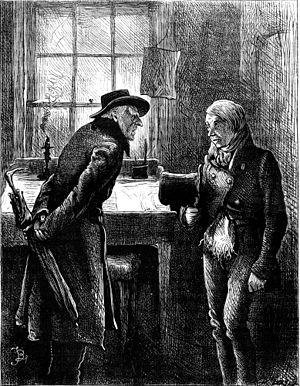
Un chant de Noël, également publié en français sous les titres Cantique de Noël, Chanson de Noël ou Conte de Noël, est le premier et le plus célèbre des contes écrits par Charles Dickens. Rédigé en même temps que Martin Chuzzlewit et paru en décembre 1843 chez Chapman & Hall avec des illustrations de John Leech, il est considéré comme « son œuvre la plus parfaite ». Aussitôt, Thackeray le salue comme un « bienfait national ». Acclamé par les critiques comme par le public, sa popularité n'a jamais faibli. Son protagoniste, Scrooge, reste sans doute le personnage dickensien le plus universellement connu et, grâce à ce livre, Dickens, incarné en une sorte de Père Noël pour le monde anglo-saxon, a été décrit comme l'« inventeur » de la fête qui lui est associée.